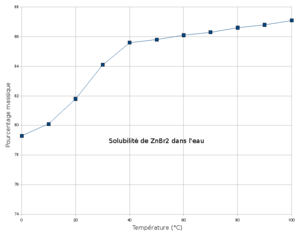
Solubilité du bromure de zinc dans l'eau en fonction de la température.
Le bromure de zinc est un acide de Lewis.